Bayer

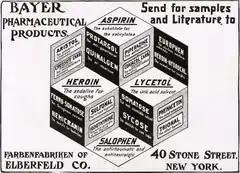
Bayer advertisement, 1911

Heroin (diacetylmorphine), now illegal as an addictive drug, was introduced as a non-addictive substitute for morphine, and trademarked and marketed by Bayer from 1898 to 1910 as a cough suppressant and over-the-counter treatment for other common ailments, including pneumonia and tuberculosis. While Bayer scientists were not the first to make heroin, the company did lead the way in commercializing it. "Heroin" was a Bayer trademark until after World War I. Bayer's director of pharmacology did not want the drug to have "too complicated a name" so Bayer settled on heroisch, the German word for heroic.